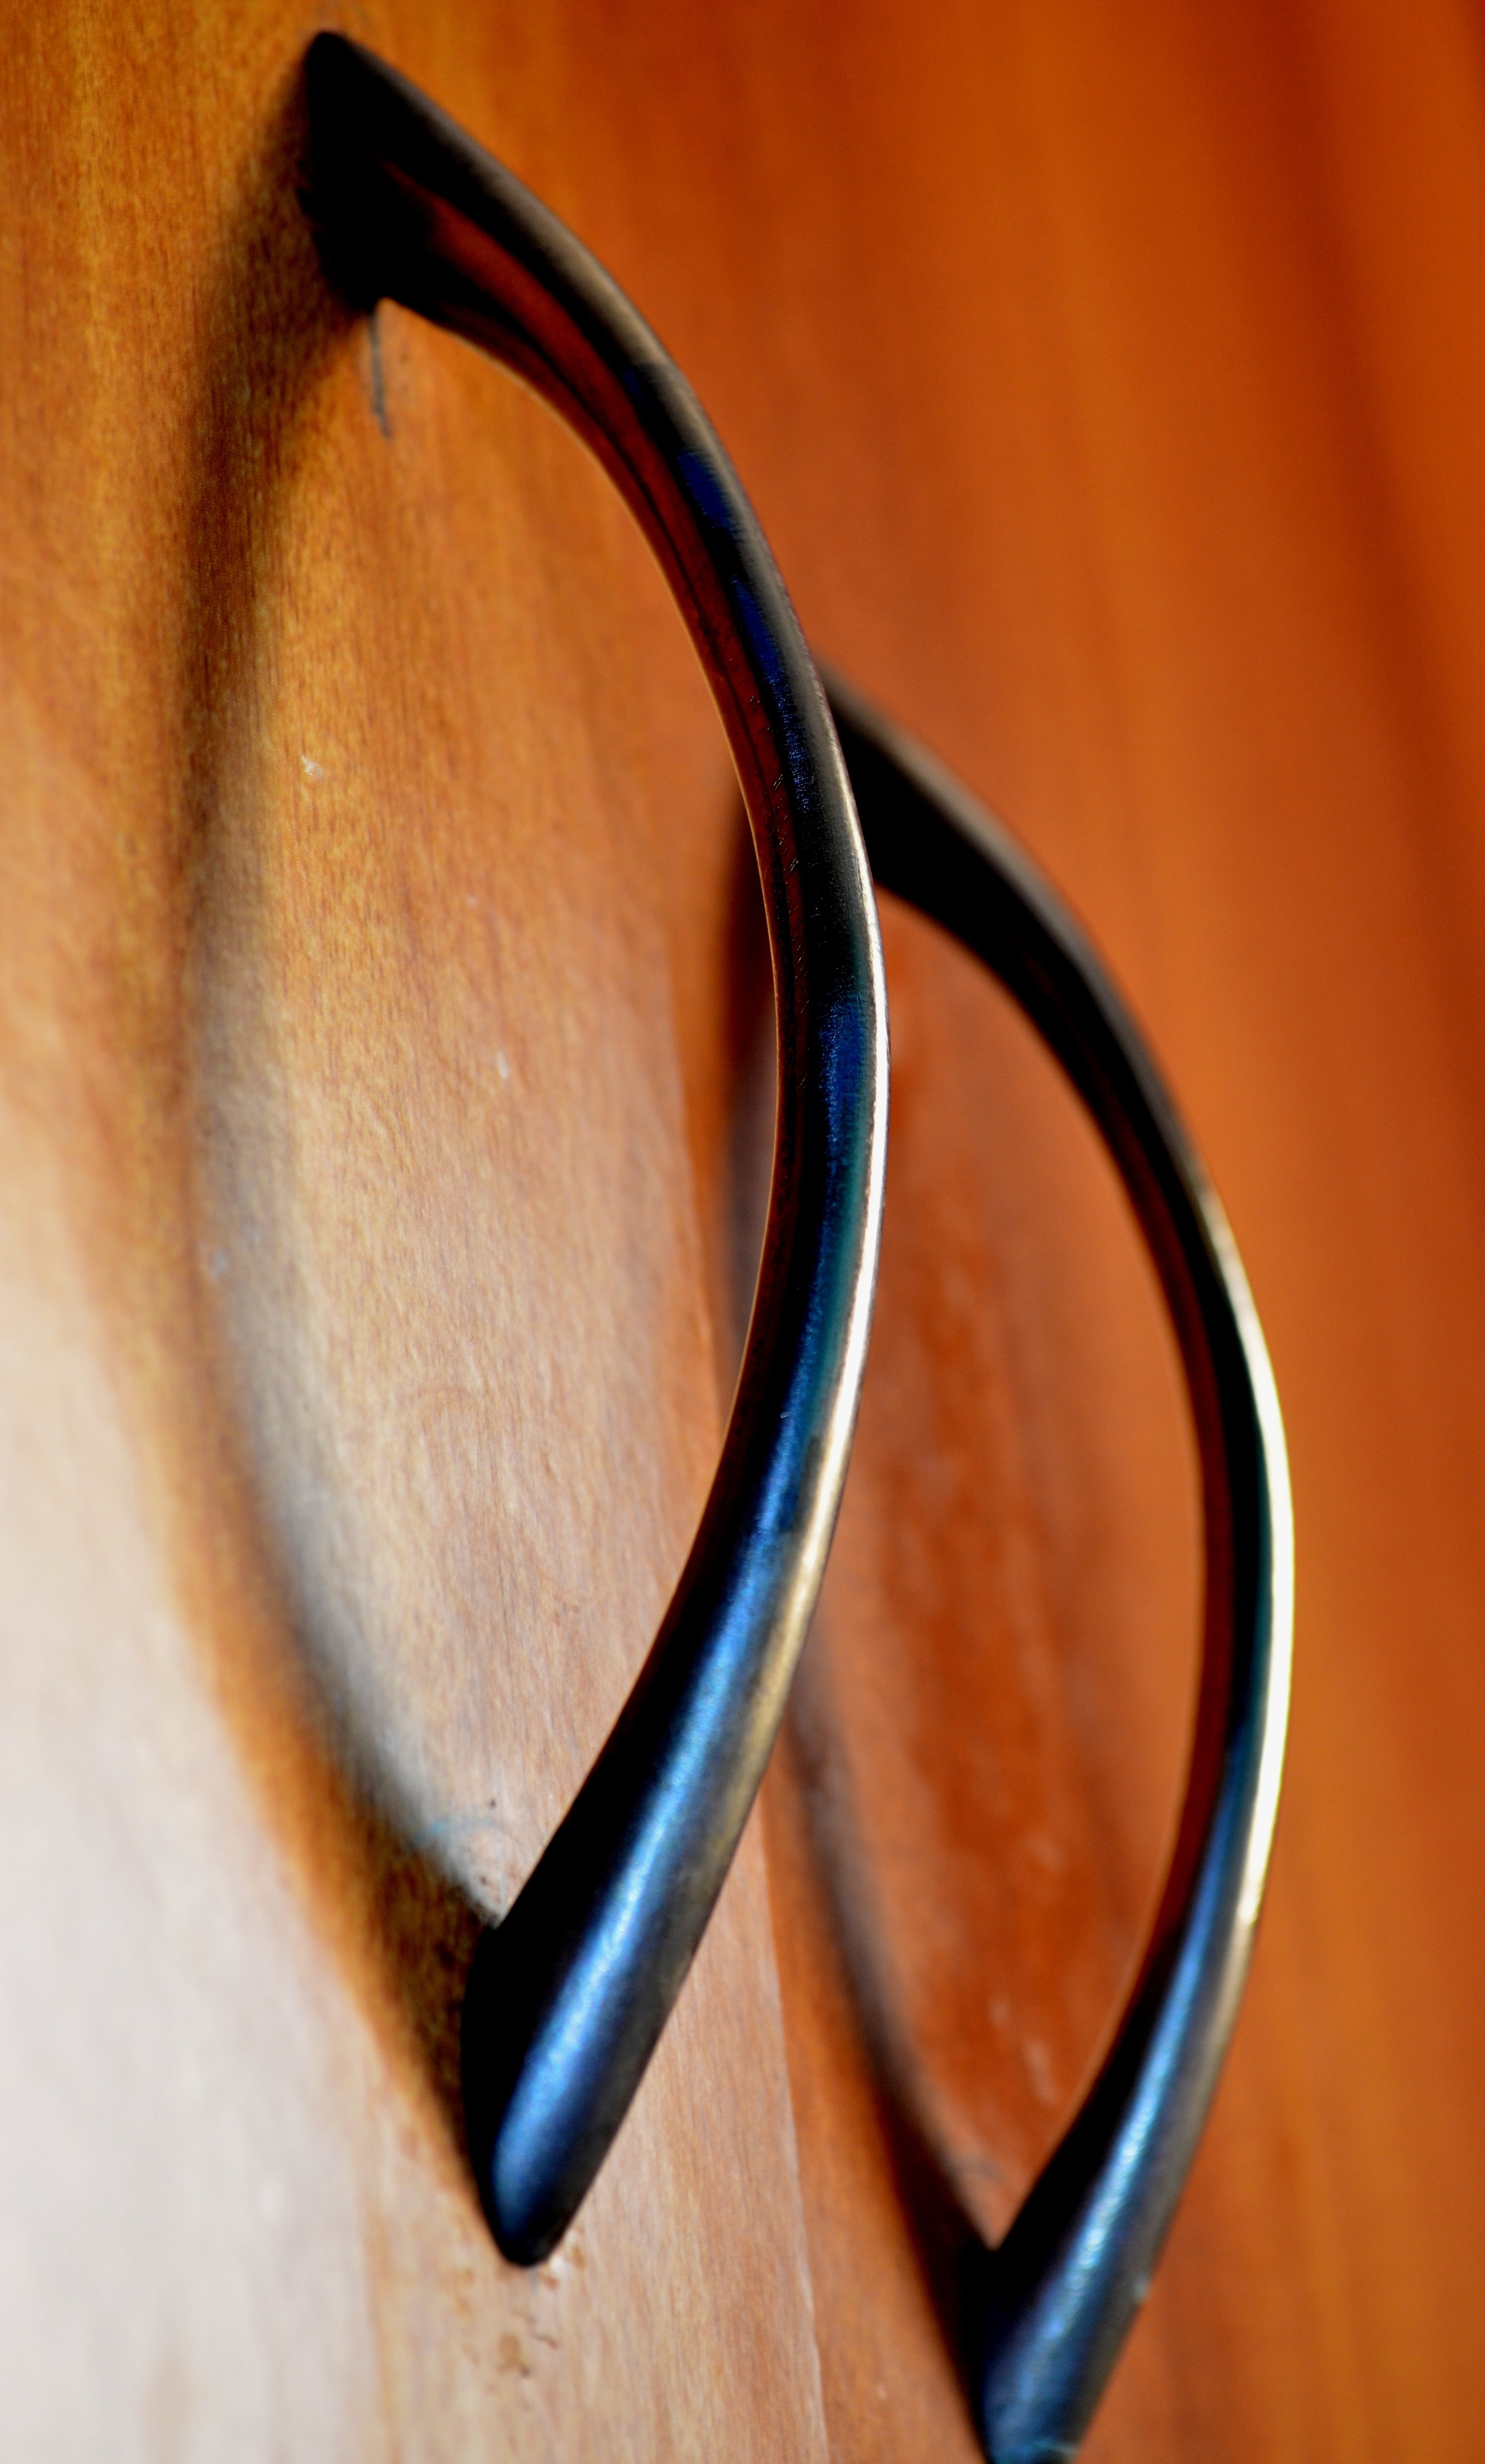
hand, wood, ear, door, handle, close up, bridle, jewellery, eye, glasses, eyewear, organ, metallic, fashion accessory, vision care